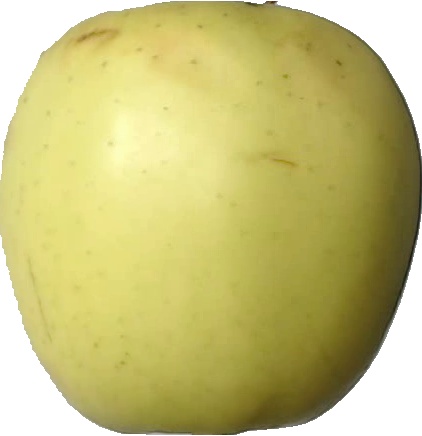
Label: apple_golden_2